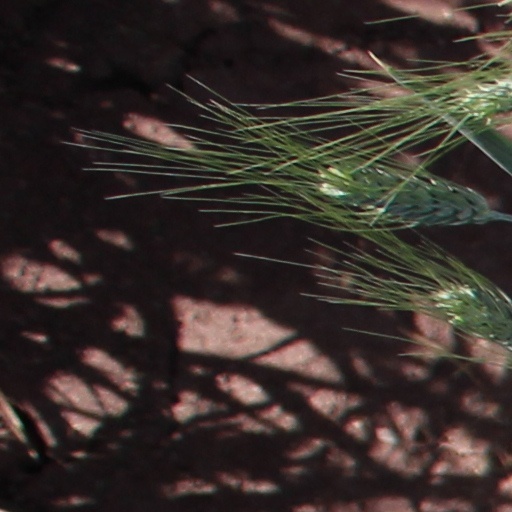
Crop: wheat